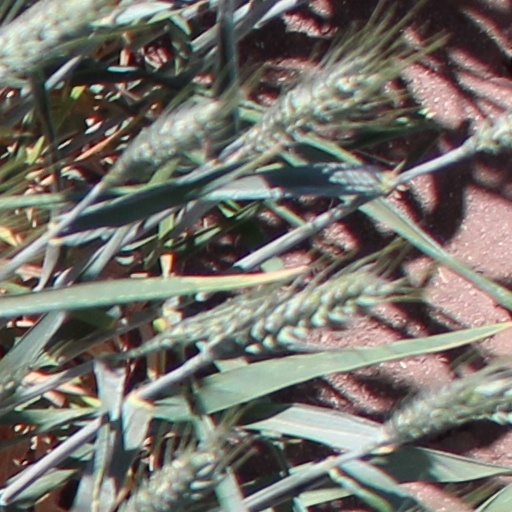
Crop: wheat